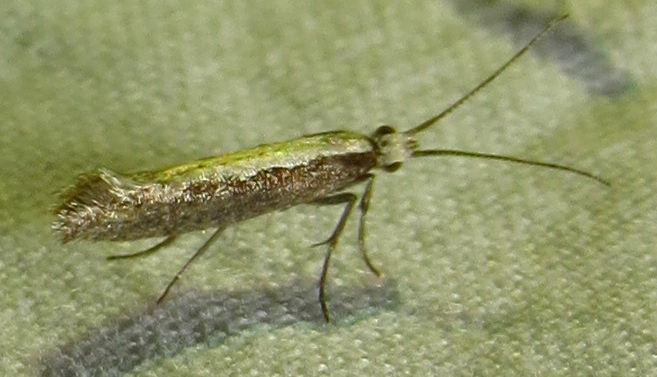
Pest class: diamondback_moth